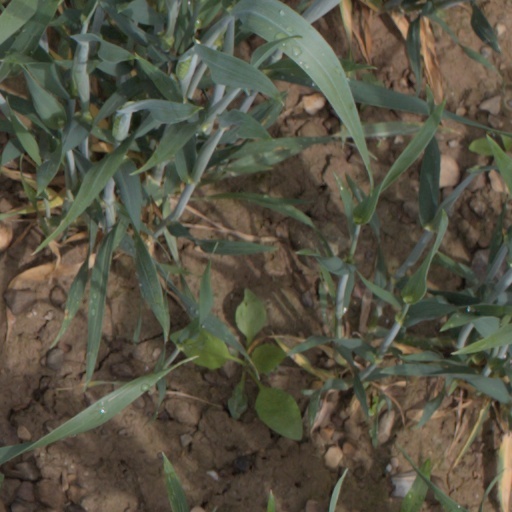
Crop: wheat